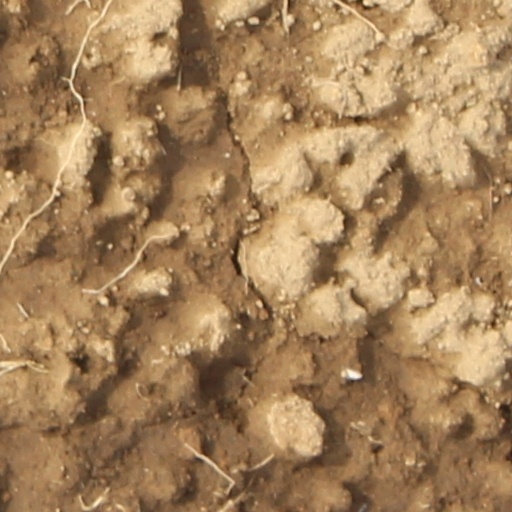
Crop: wheat